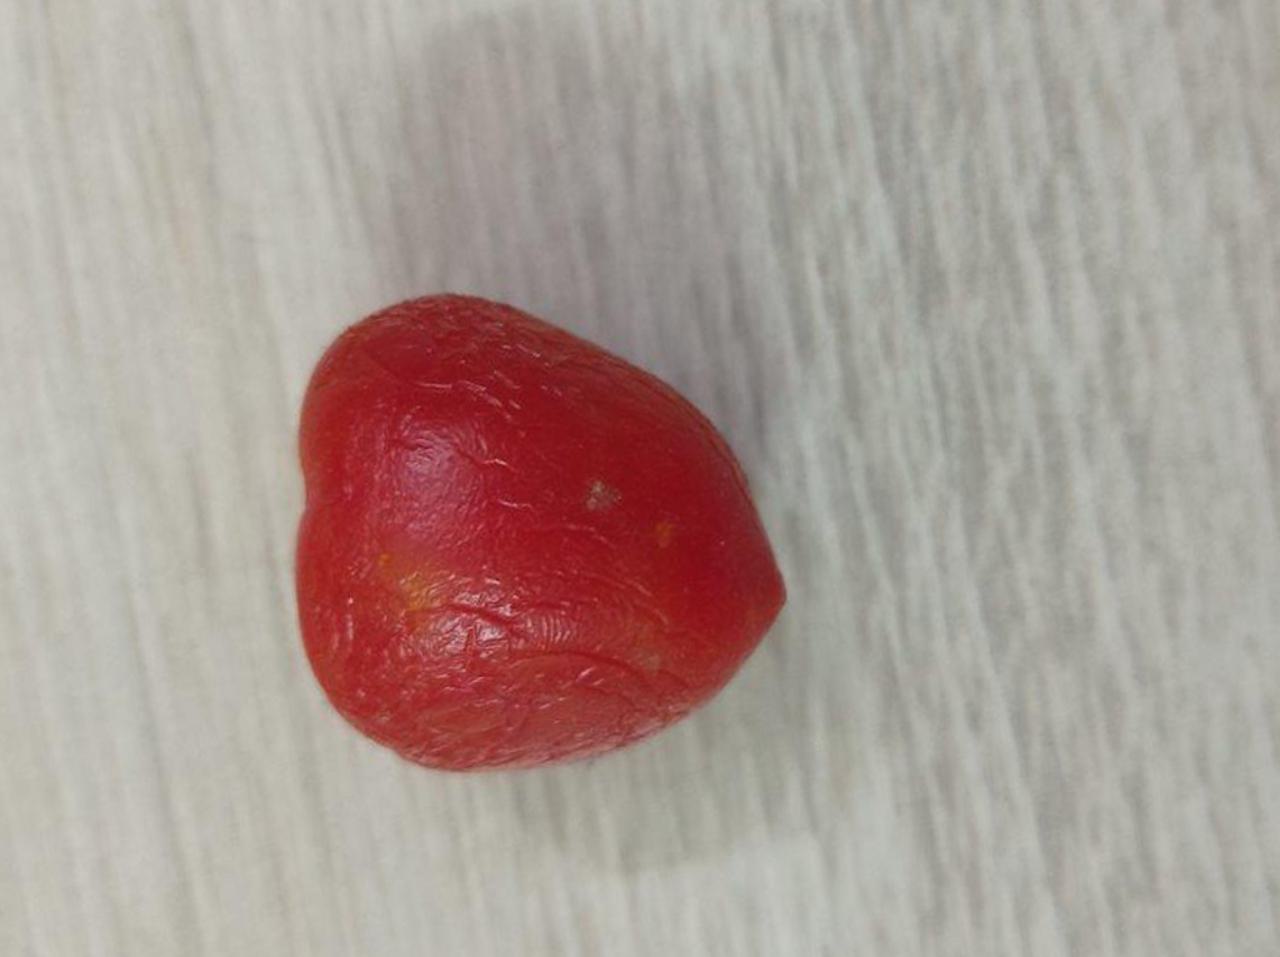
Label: Rotten